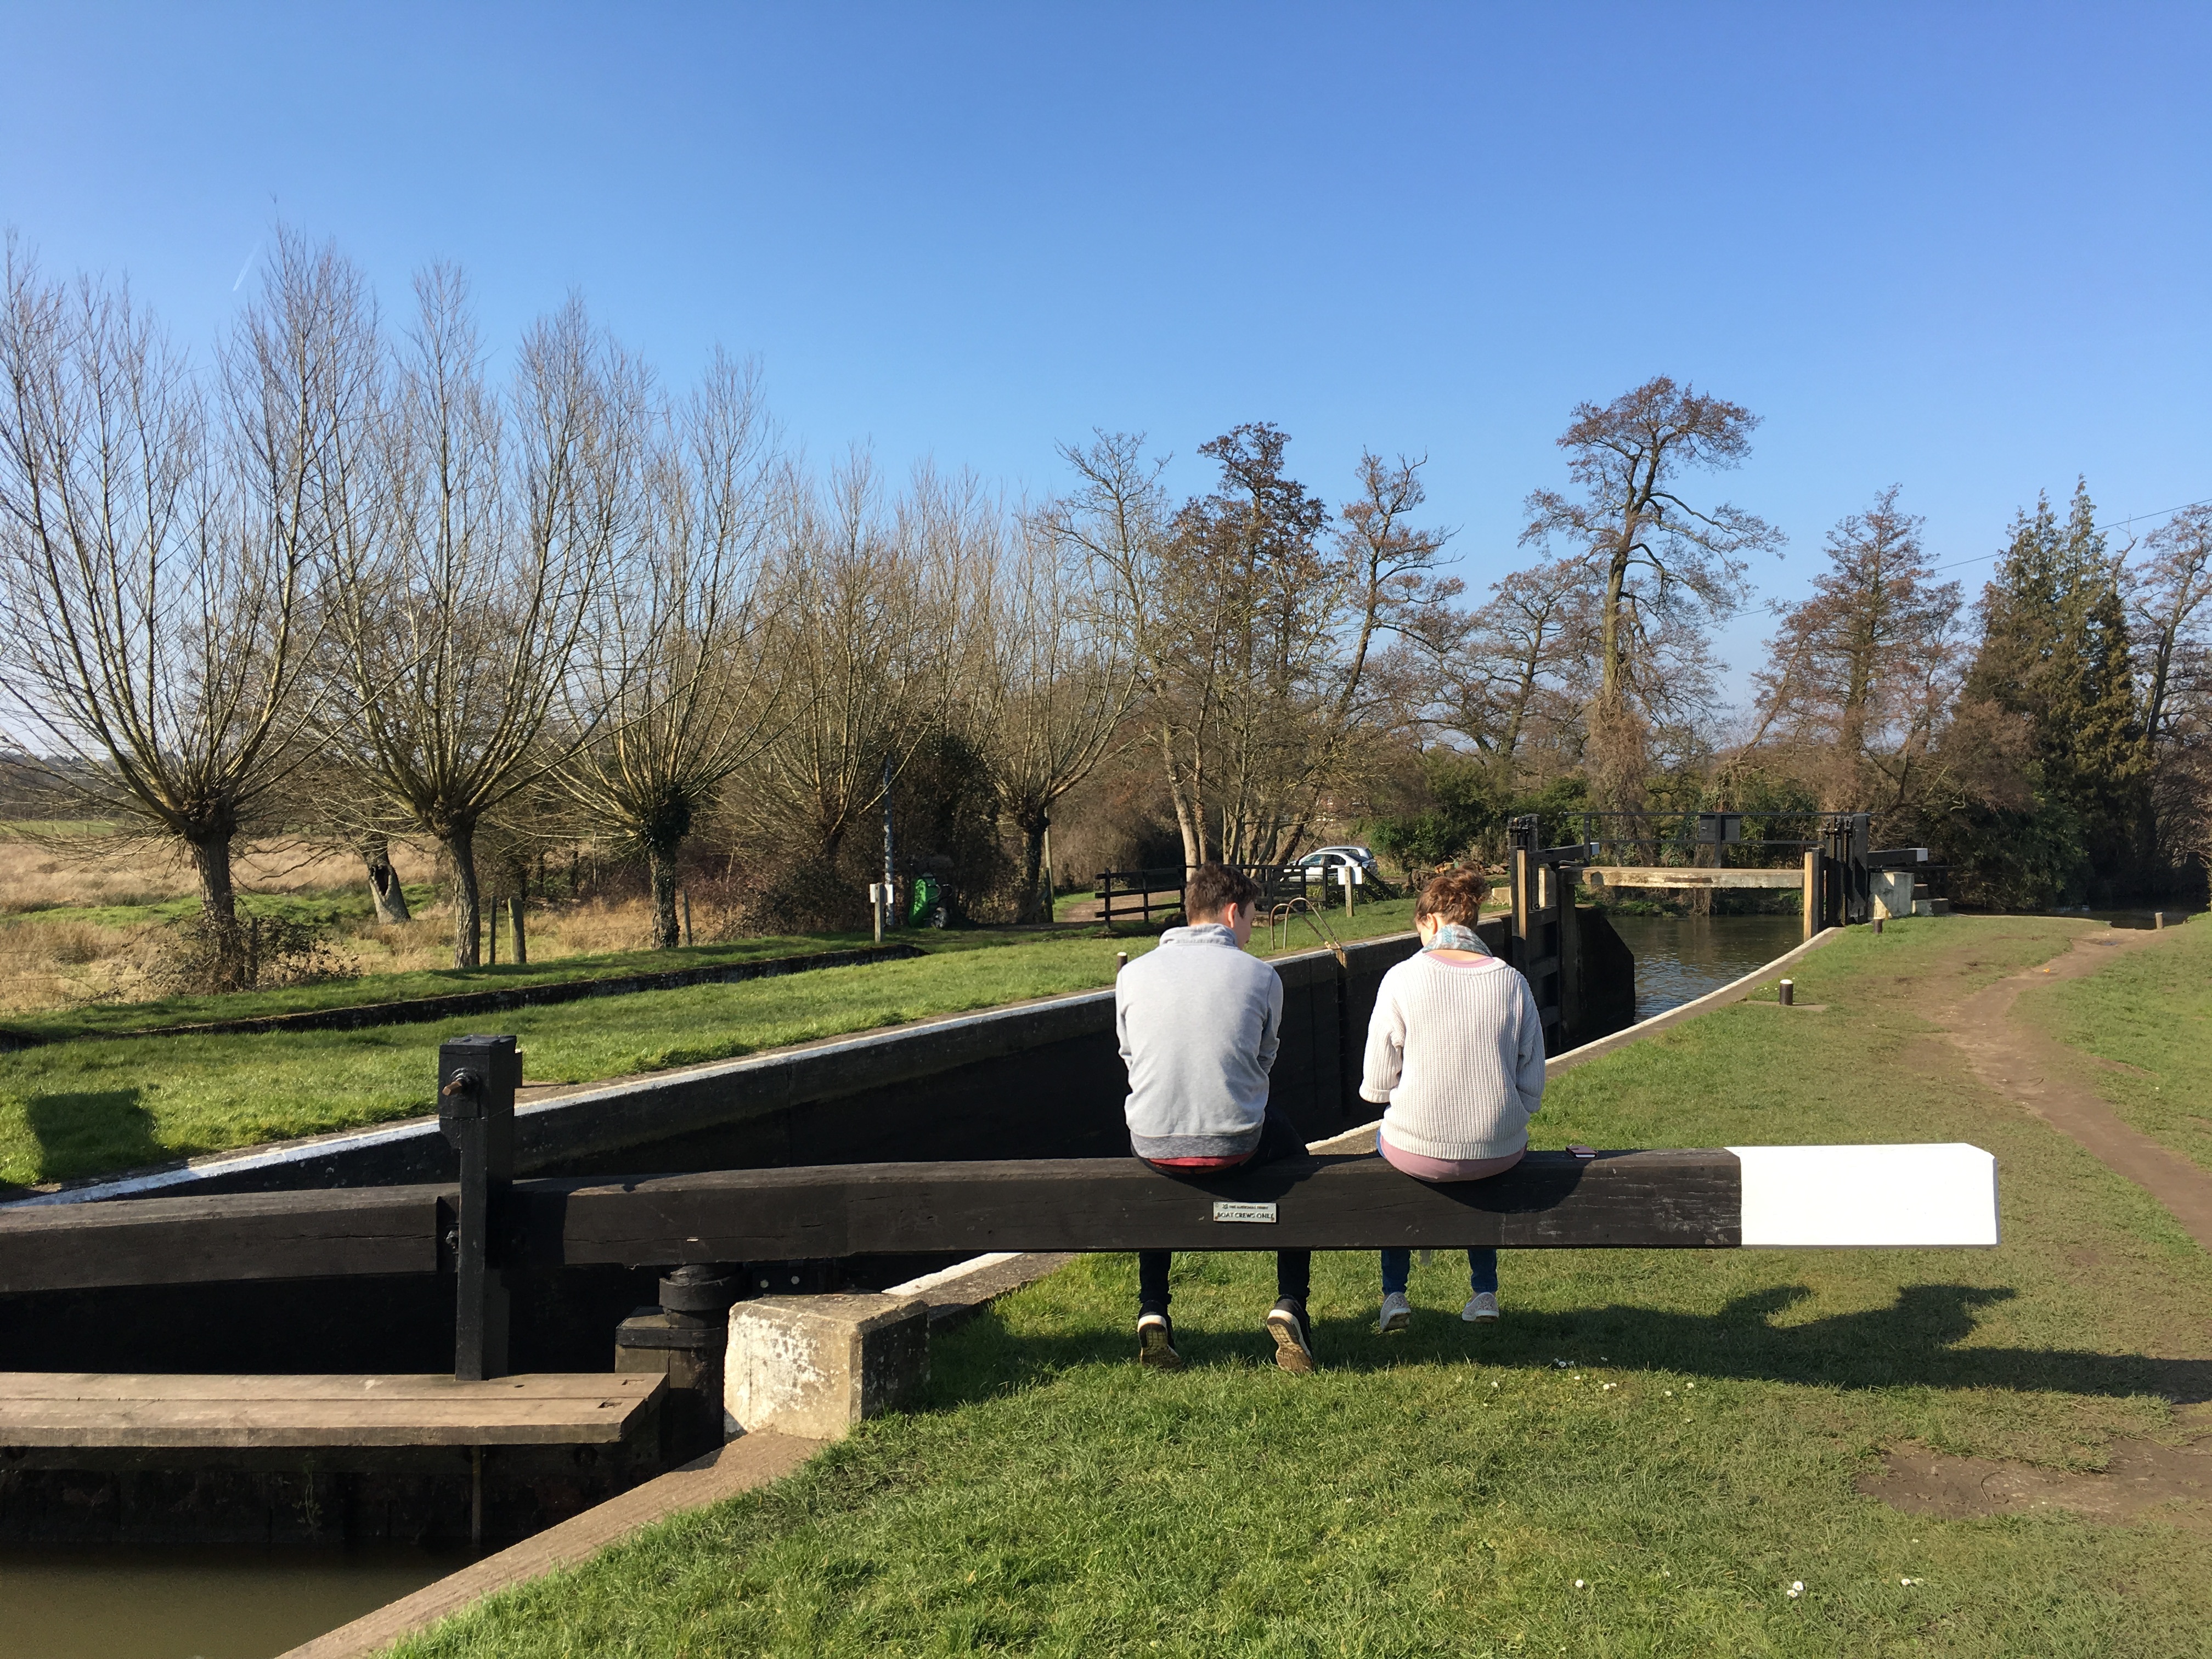
grass, lawn, canal, country, relax, park, waterway, memorial, estate, couples, sat, united kingdom, sunny days